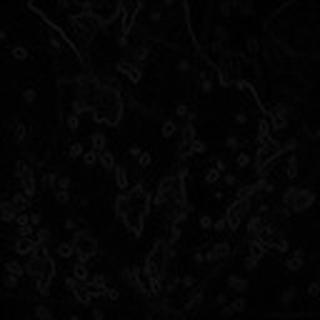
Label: cotton_bacterial_blight